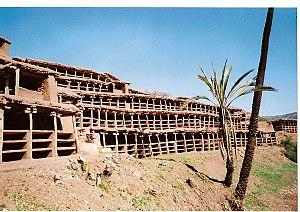
Le plus grand rucher collectif du monde: Inzerki (Caidat d'Argana)
Inzerki est un village marocain qui fait partie de la commune rurale d'Argana. Il est situé à 82 km au nord d'Agadir, dans le Souss.